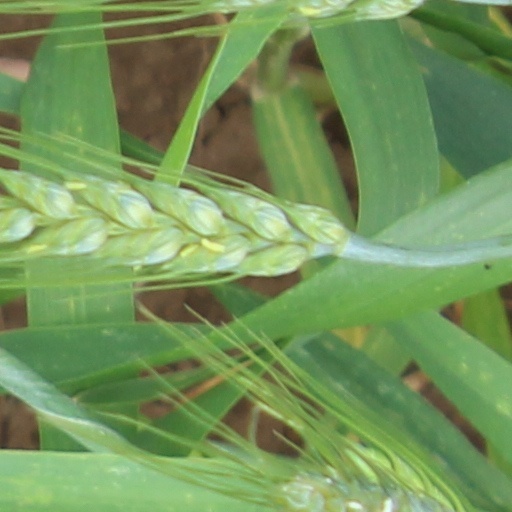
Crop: wheat